Cantellated 120-cell

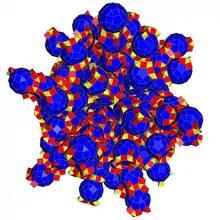
Net

The cantellated 120-cell is a uniform 4-polytope. It is named by its construction as a Cantellation operation applied to the regular 120-cell. It contains 1920 cells, including 120 rhombicosidodecahedra, 1200 triangular prisms, 600 octahedra. Its vertex figure is a wedge, with two rhombicosidodecahedra, two triangular prisms, and one octahedron meeting at each vertex.